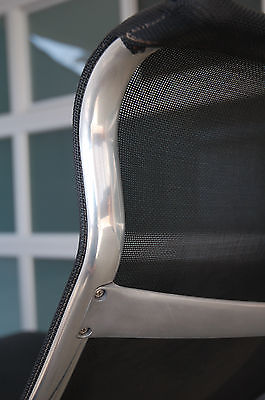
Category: chair